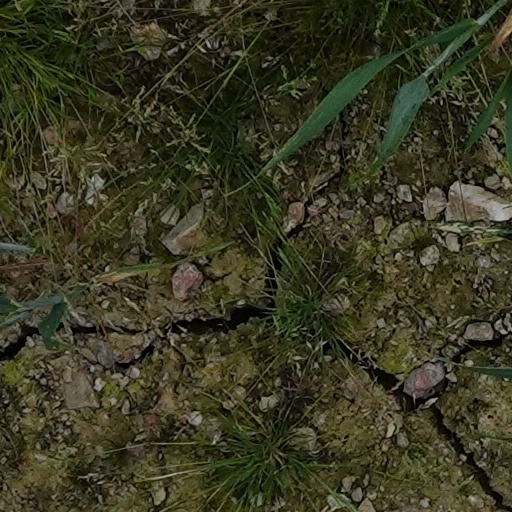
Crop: wheat